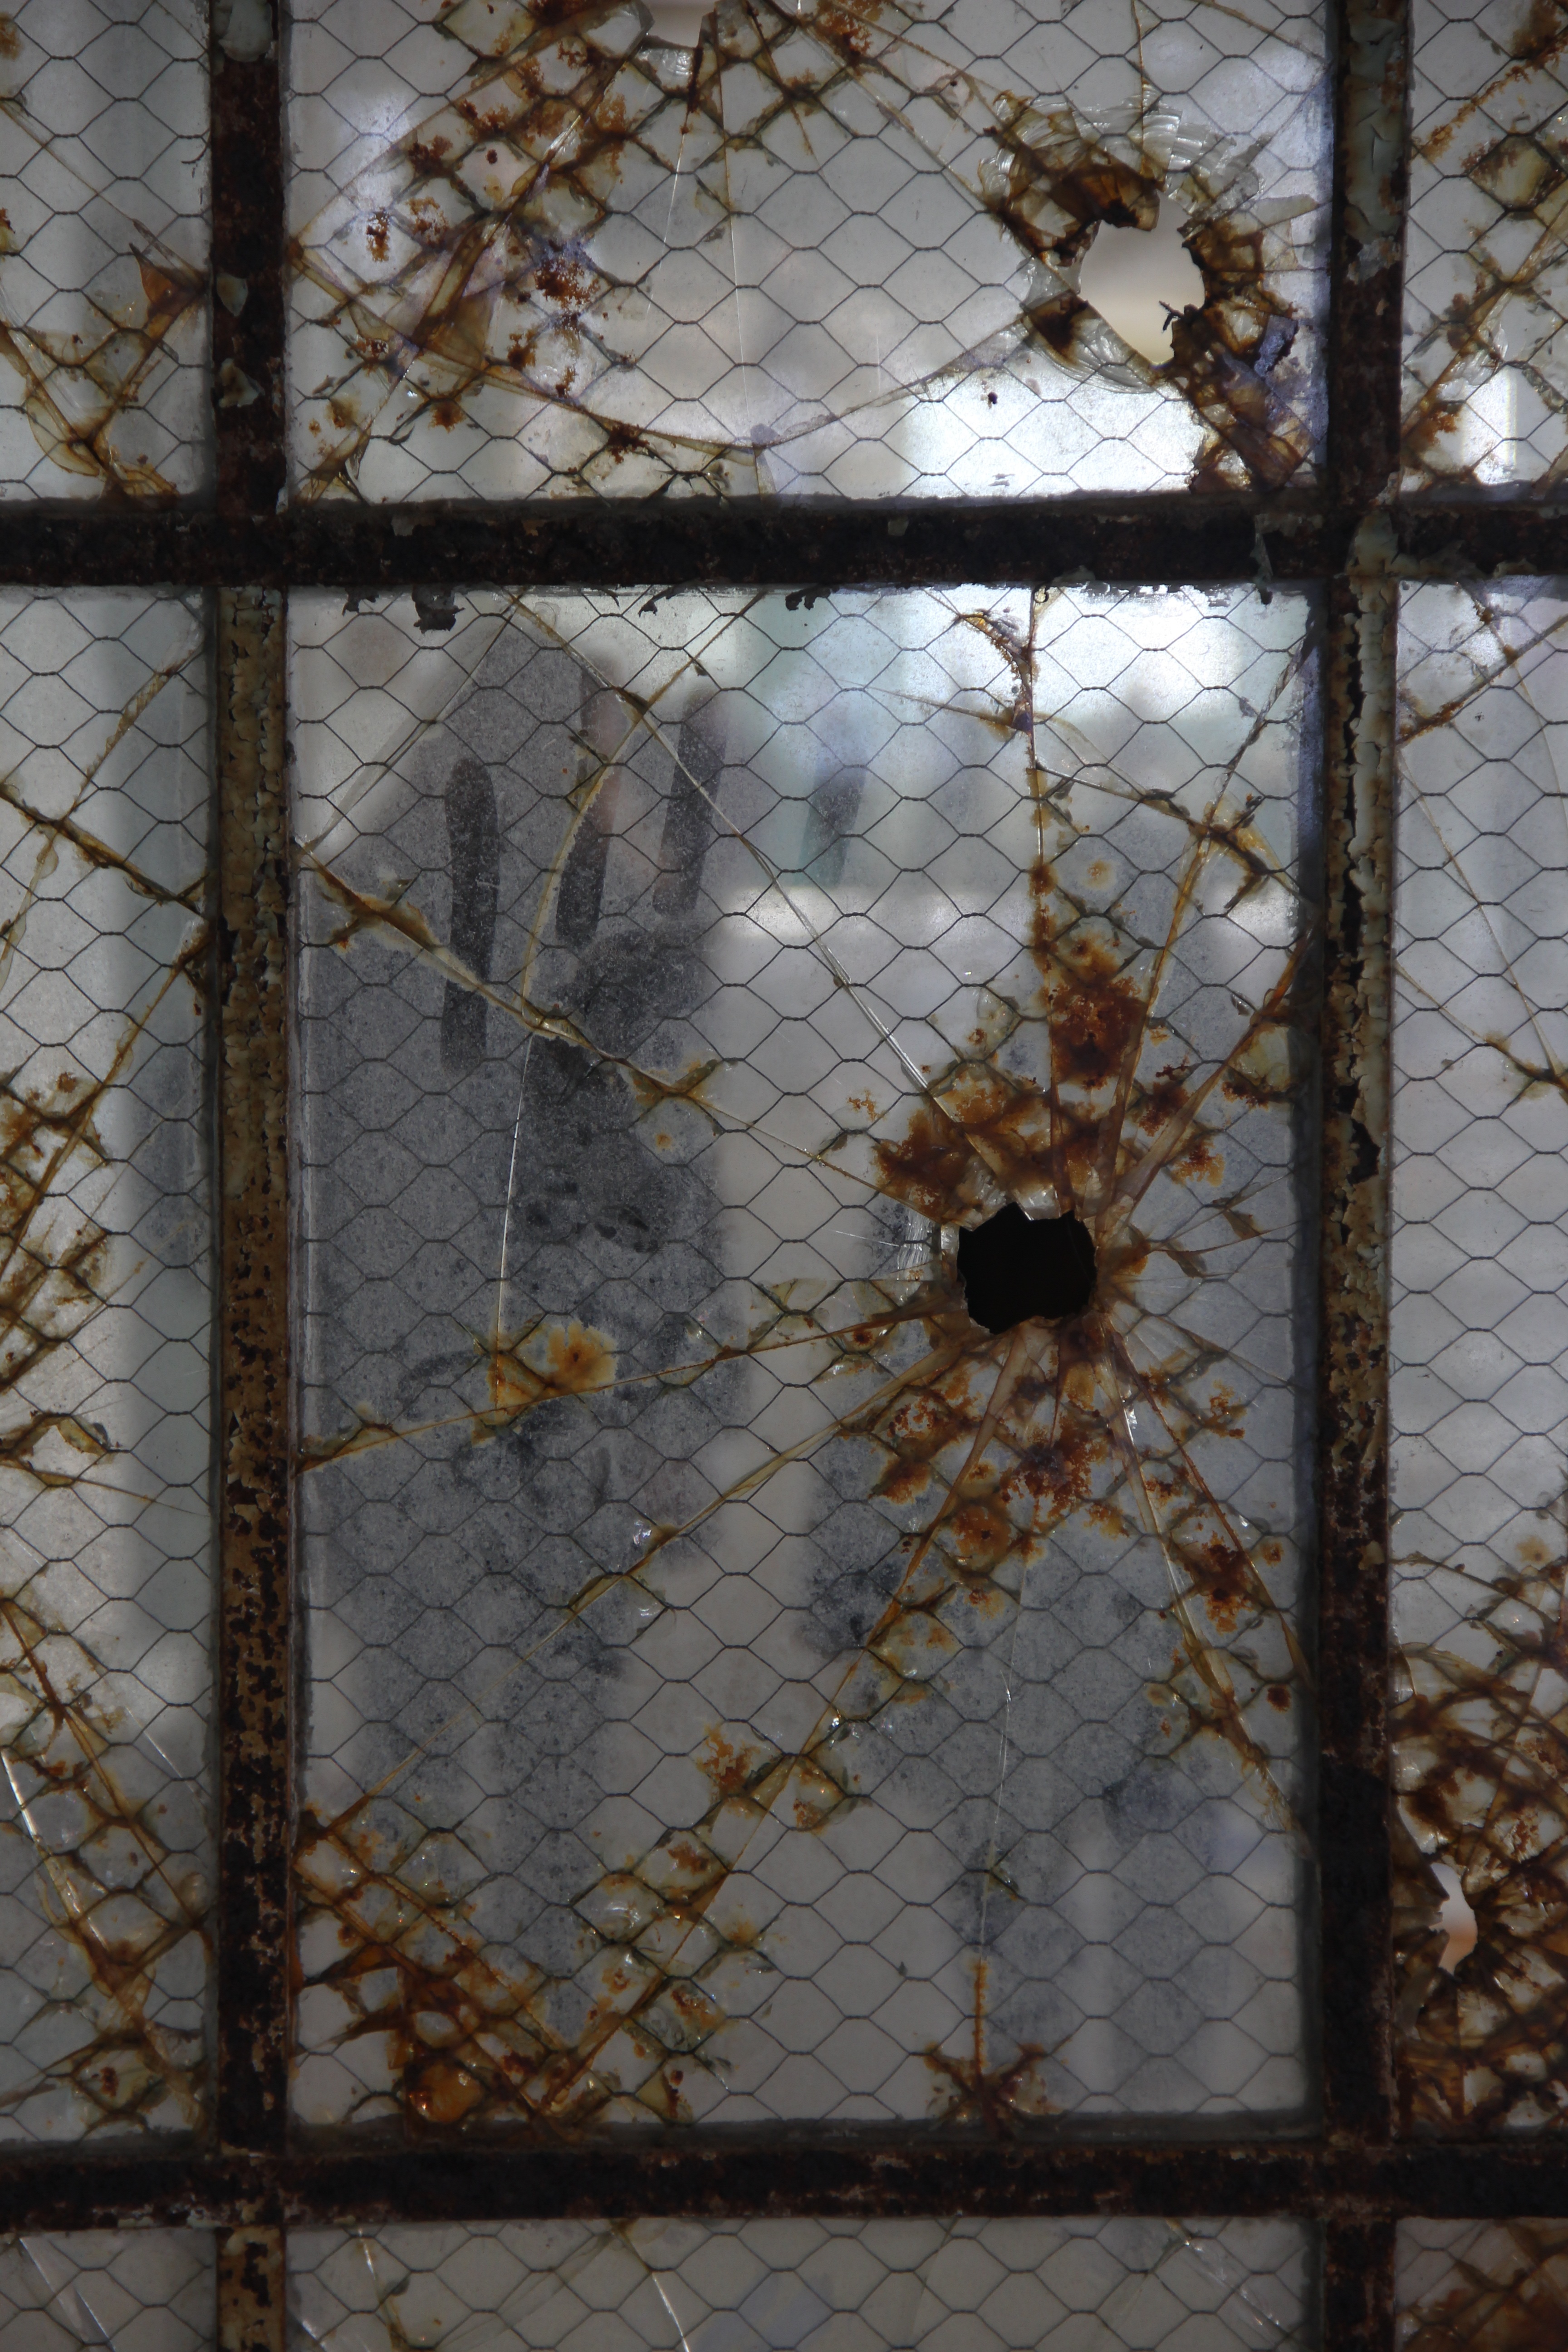
winter, wood, texture, hole, window, glass, old, wall, rust, broken, frame, abandoned, material, art, damaged, pane